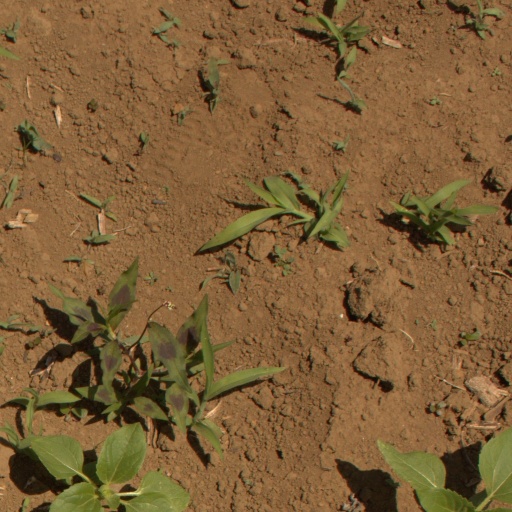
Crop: Jerusalem artichoke